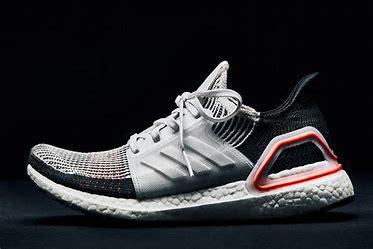
Brand: Adidas
Model: Ultraboost 19